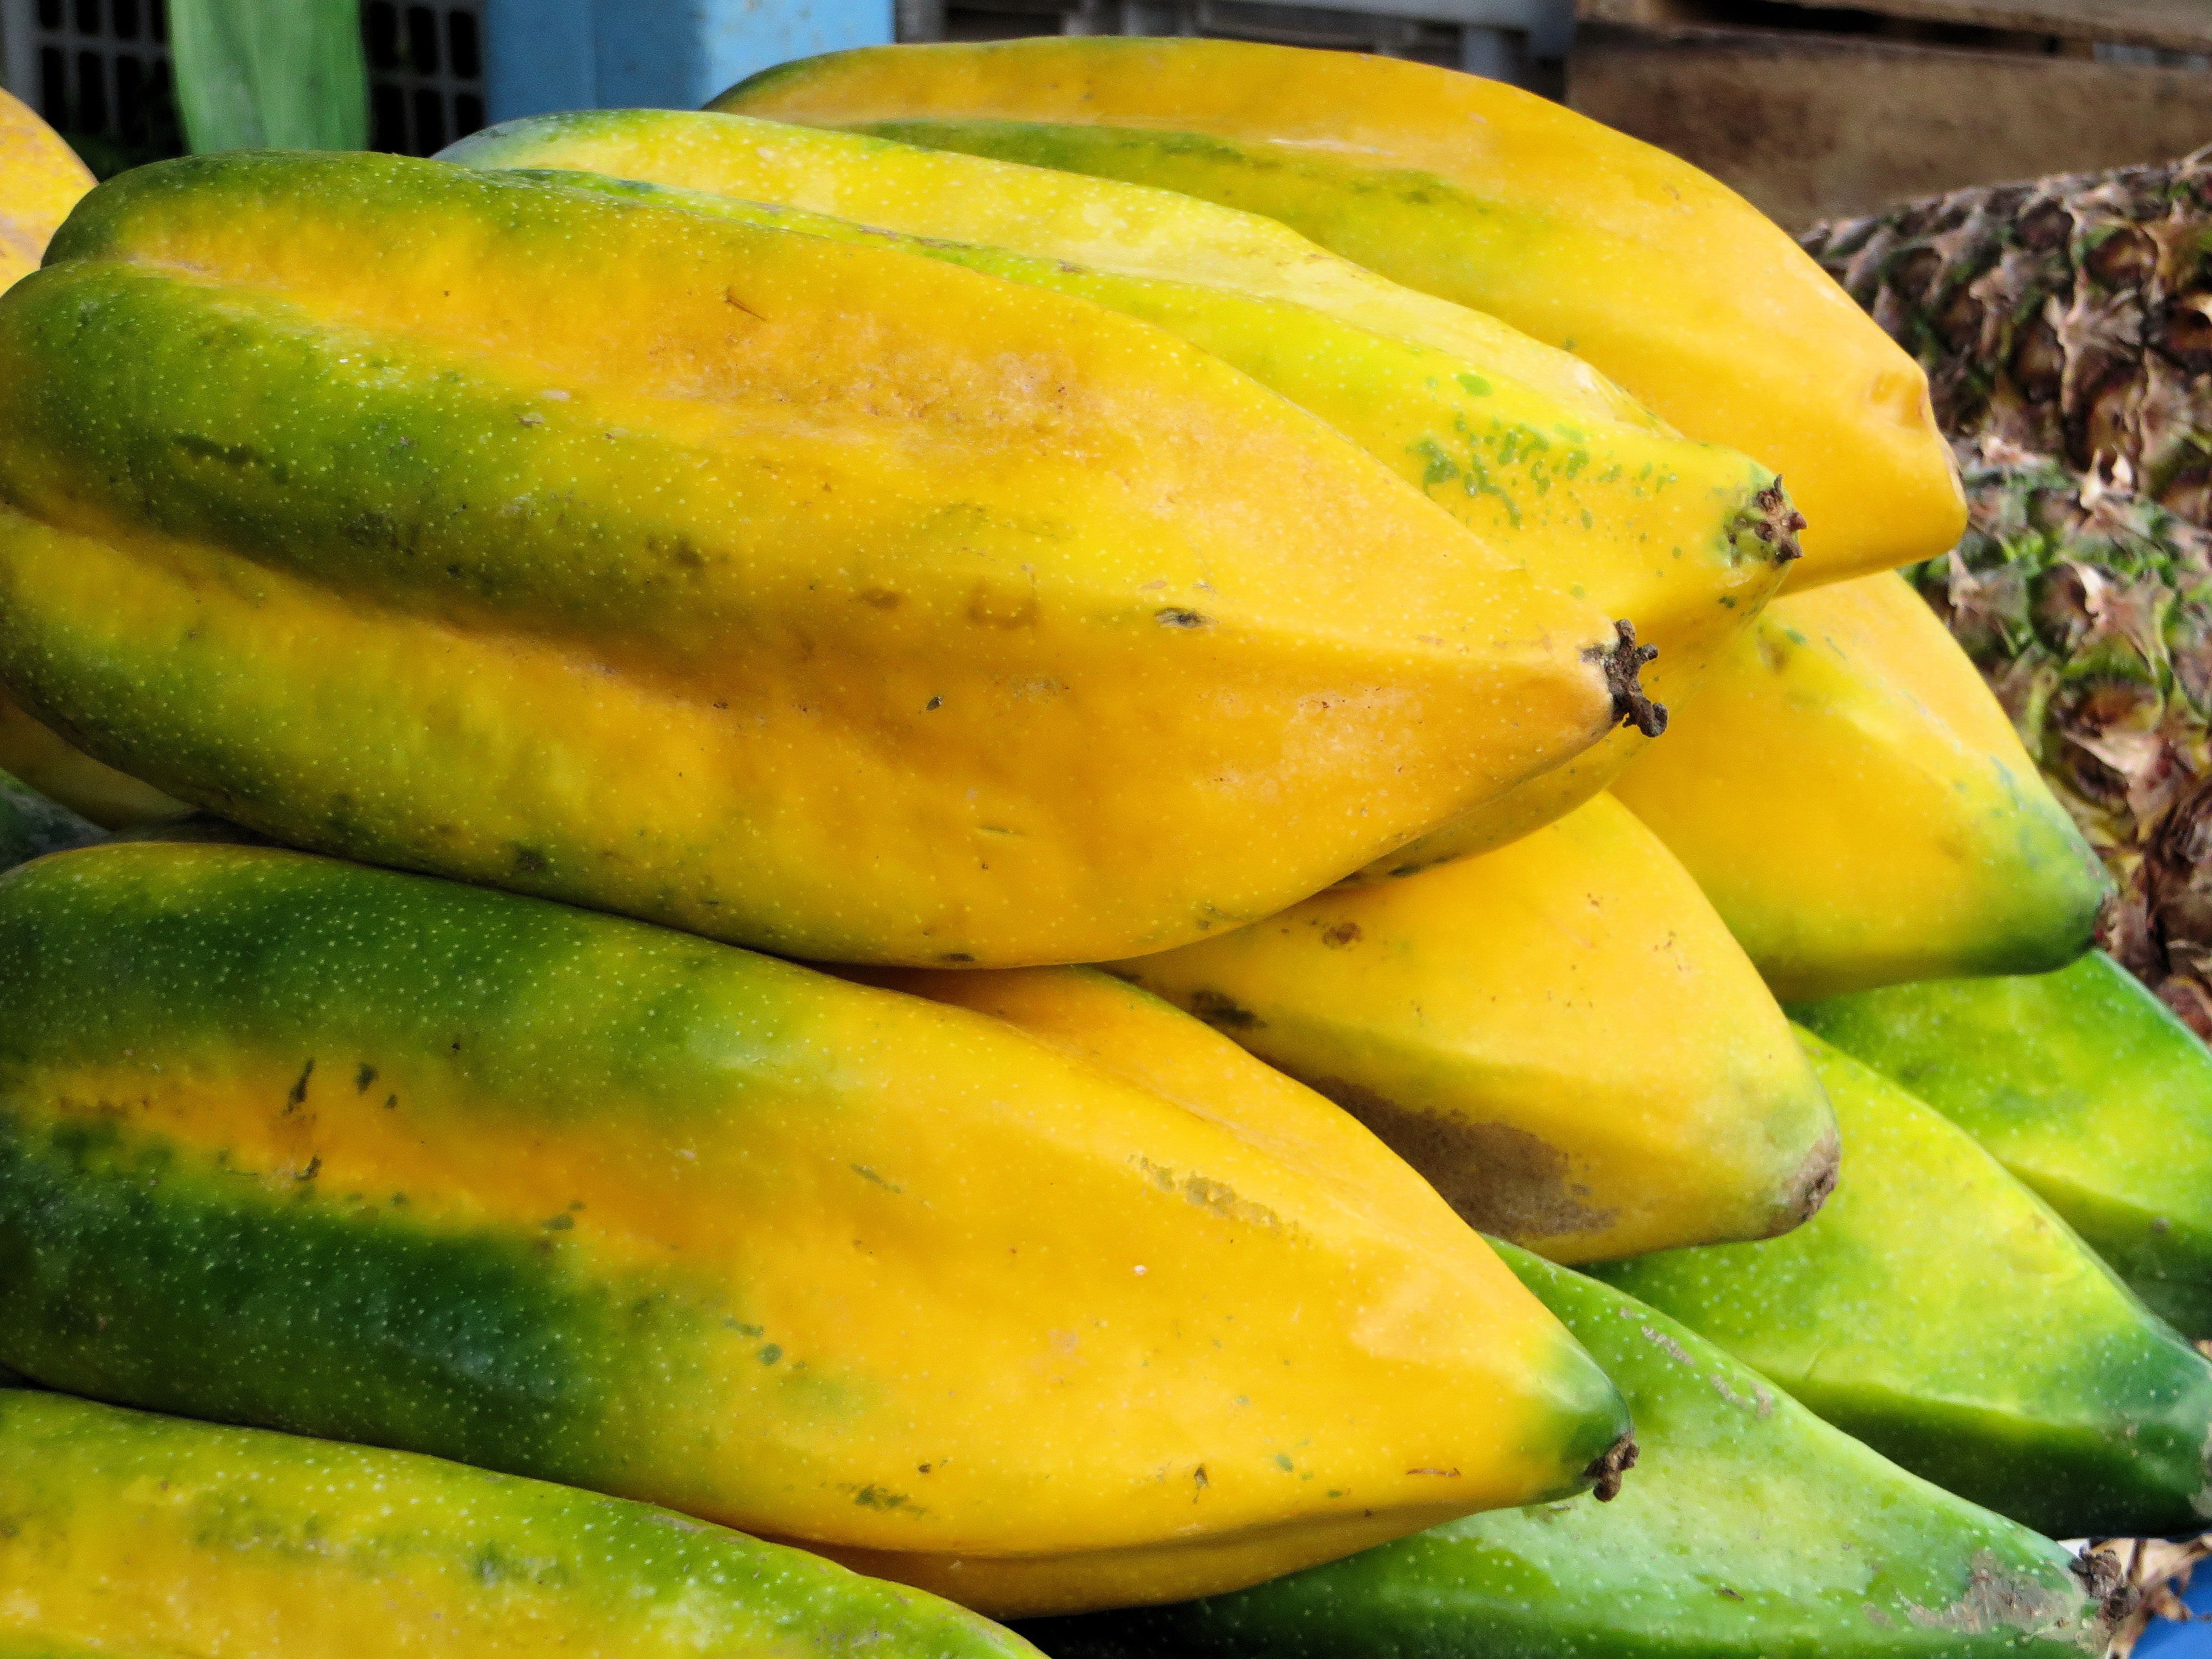
plant, fruit, food, produce, market, colorful, yellow, banana, ecuador, papaya, flowering plant, cuenca, exotic fruits, papayas, winter squash, land plant, banana family, cooking plantain